ATM serine/threonine kinase

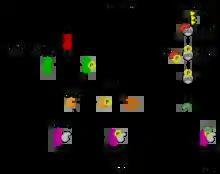
ATM-mediated two-step response to DNA double strand breaks. In the rapid response activated ATM phosphorylates effector kinase CHK2 which phosphorylates CDC25A, targeting it for ubiquitination and degradation. Therefore, phosphorylated CDK2-Cyclin accumulates and progression through the cell cycle is blocked. In the delayed response ATM phosphorylates the inhibitor of p53, MDM2, and p53, which is also phosphorylated by Chk2. The resulting activation and stabilization of p53 leads to an increased expression of Cdk inhibitor p21, which further helps to keep Cdk activity low and to maintain long-term cell cycle arrest.

The protein kinase ATM may also be involved in mitochondrial homeostasis, as a regulator of mitochondrial autophagy (mitophagy) whereby old, dysfunctional mitochondria are removed. Increased ATM activity also occurs in viral infection where ATM is activated early during dengue virus infection as part of autophagy induction and ER stress response.